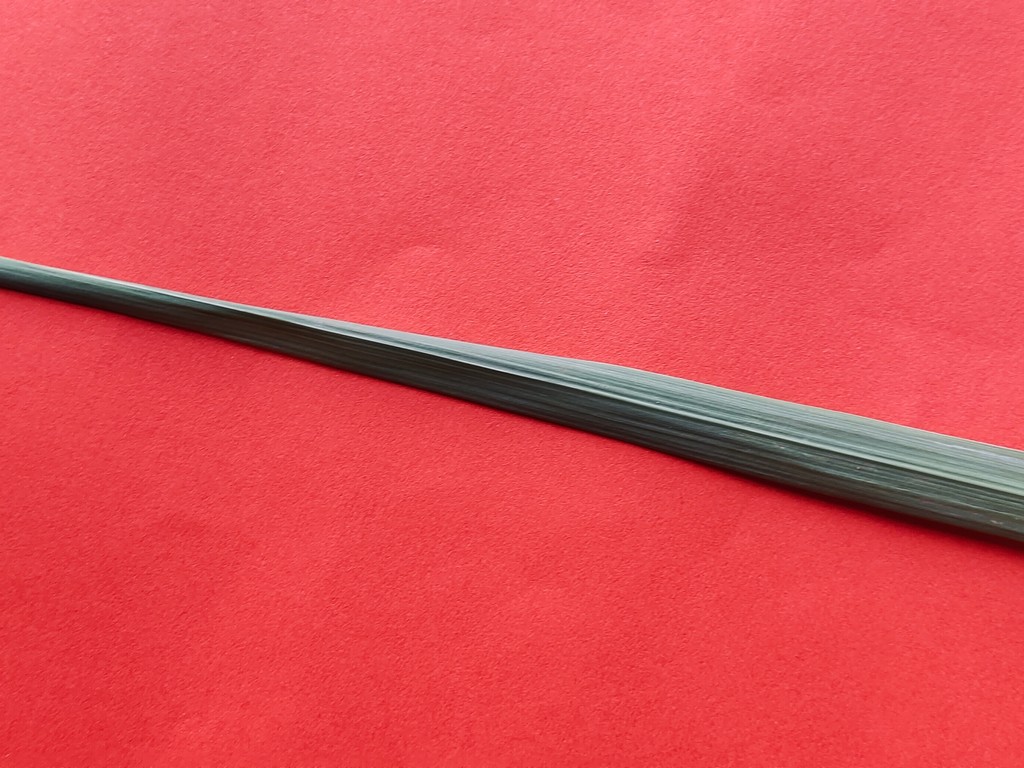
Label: Healthy